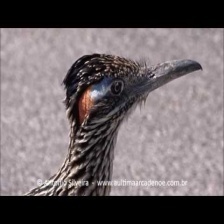
Species: ROADRUNNER
Scientific name: GEOCOCCYX